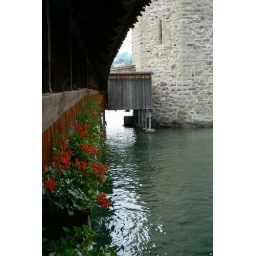
This is the oldest wooden bridge in Europe.